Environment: real
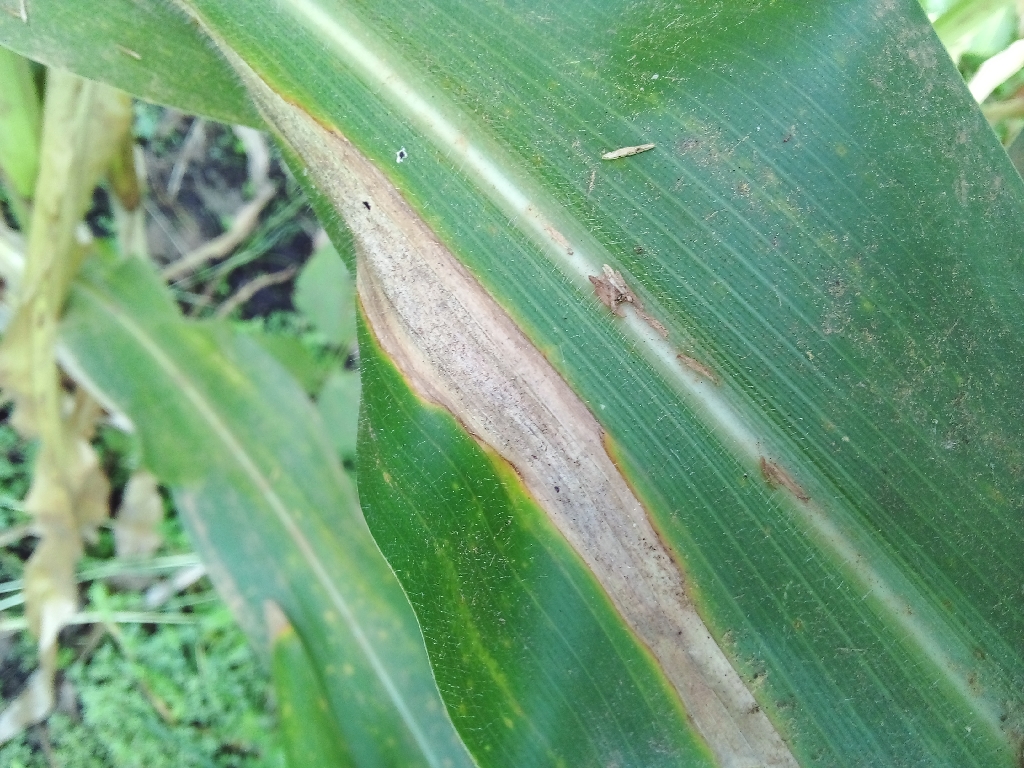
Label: northern_corn_leaf_blight